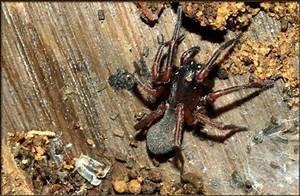
spider